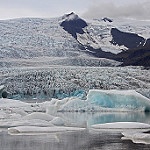
Label: glacier